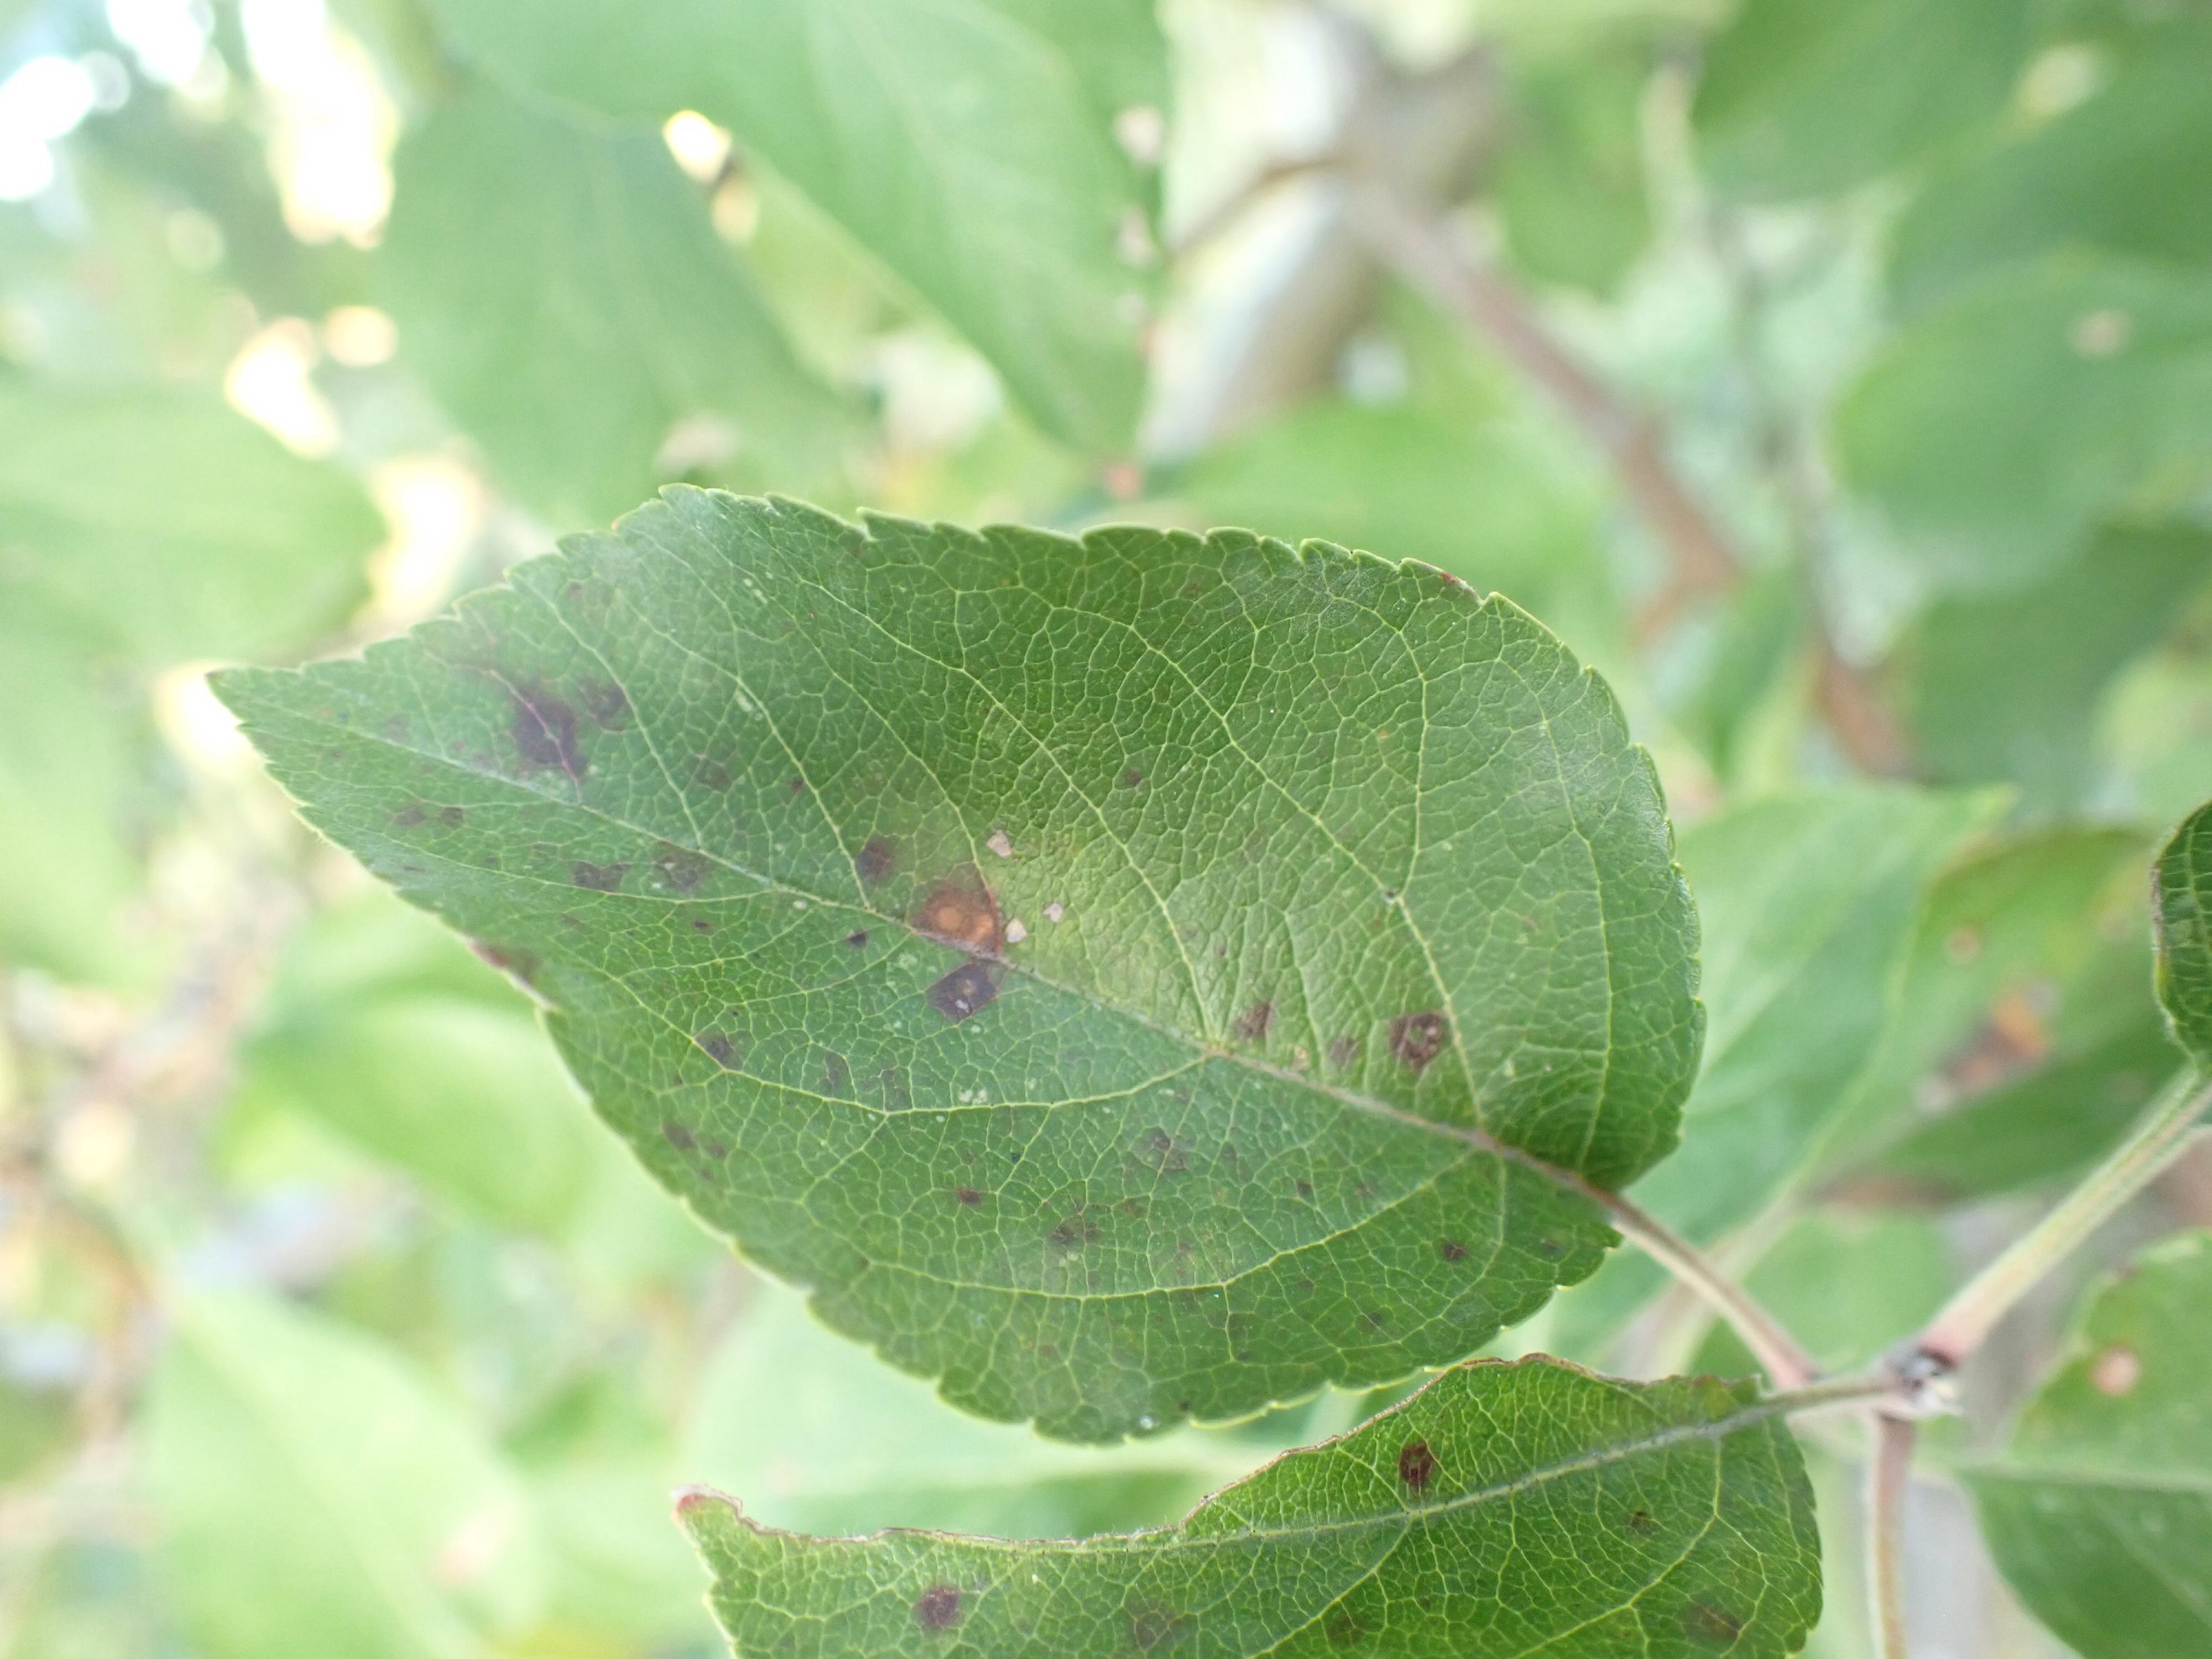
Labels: complex